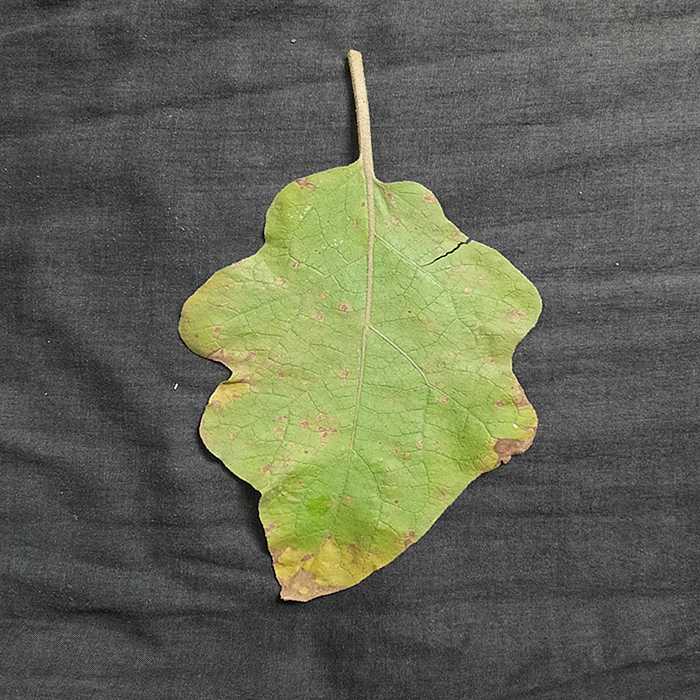
Plant: Eggplant
Label: Eggplant Cercopora leaf spot